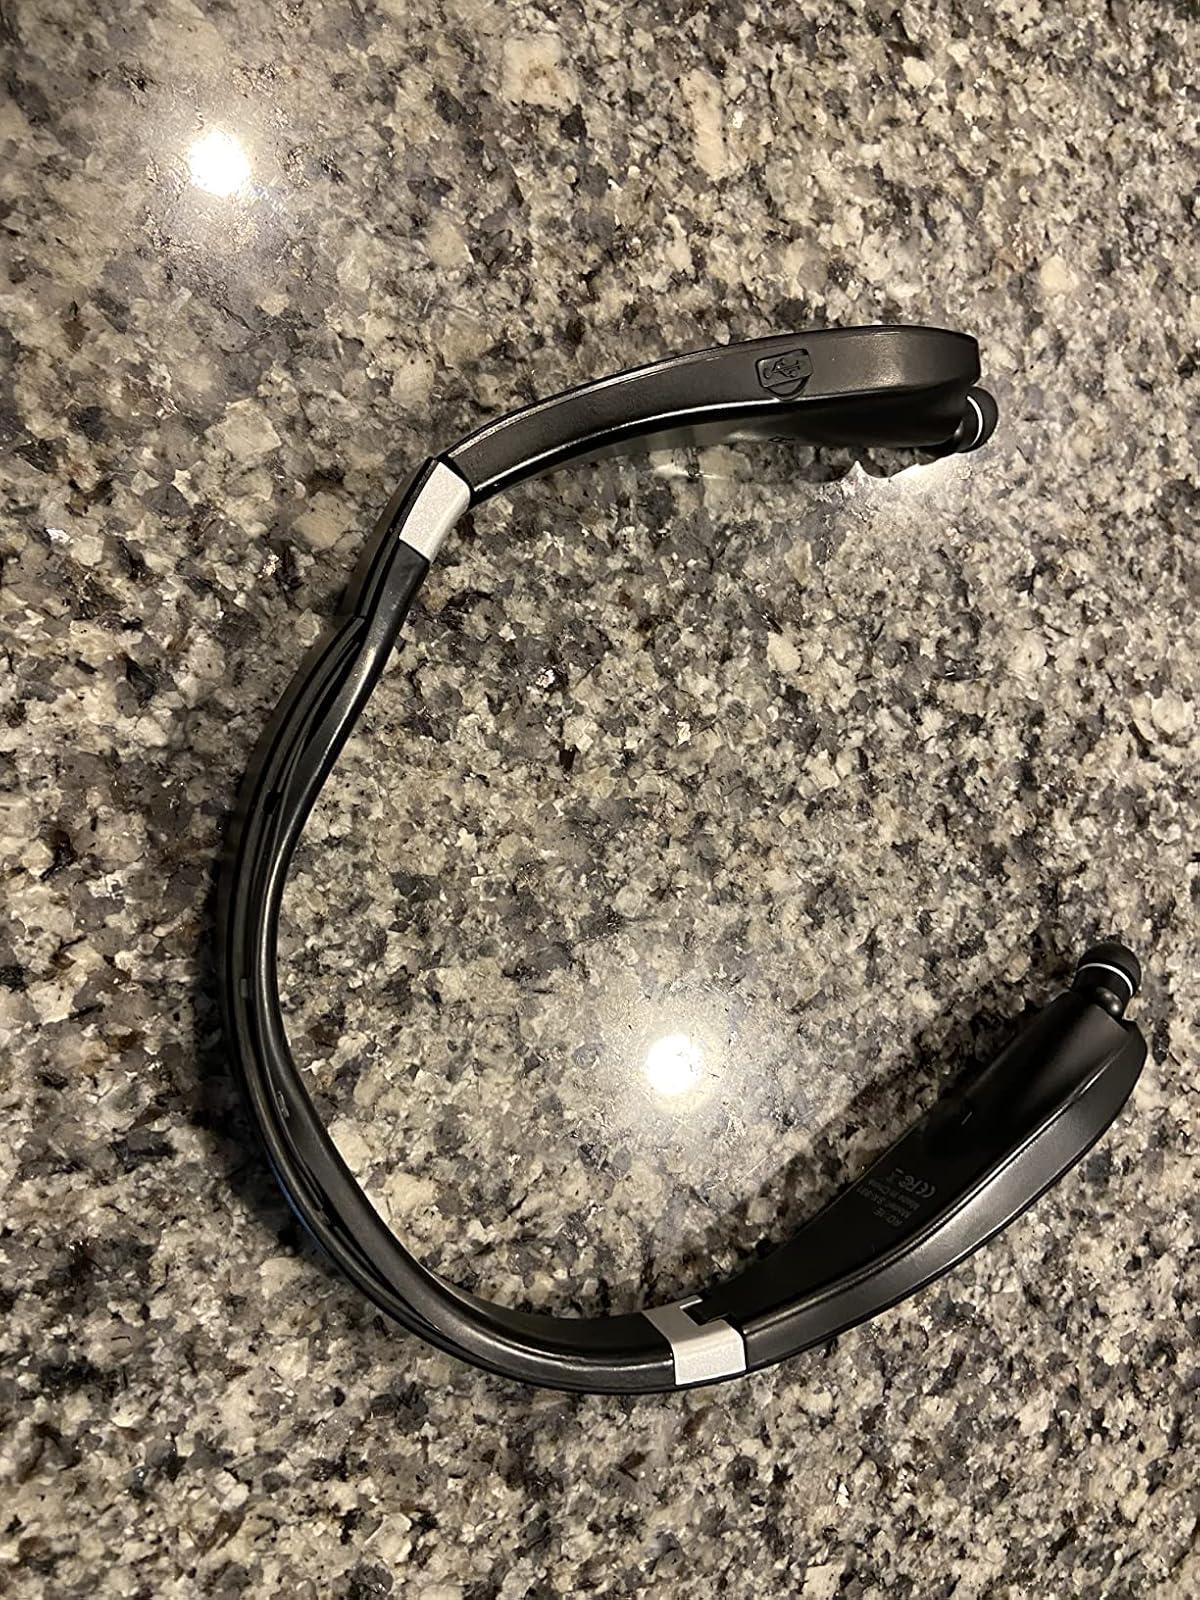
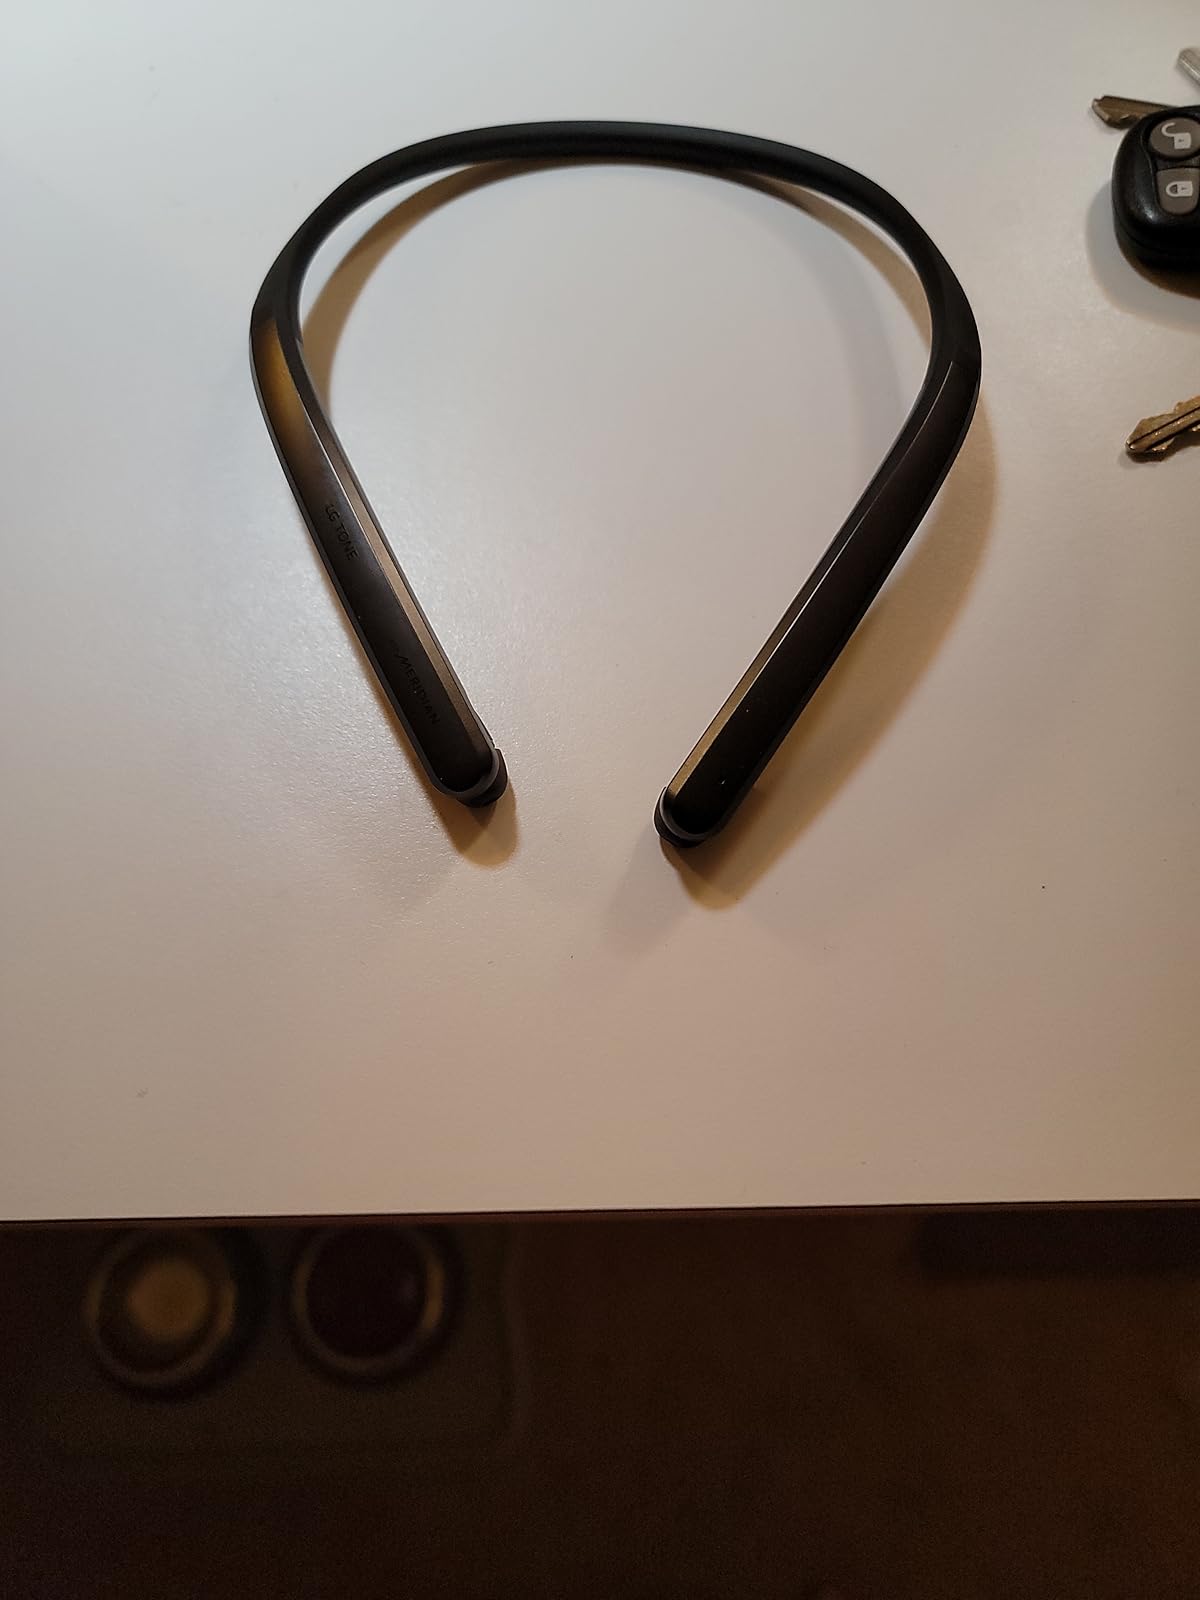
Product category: earbuds
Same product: no